Ella Reeve Bloor

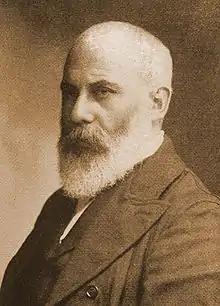
Daniel DeLeon, editor of "The Weekly People," as he appeared in 1902.

"The Socialist Labor Party was a revolutionary party in those days and DeLeon, its leader, was a brilliant theoretician and speaker, a courageous fighter against capitalism... I was impressed with his analysis of the evils of the capitalist system, and of the fallacy of isolated socialist colonies as a way of achieving socialism. I felt that at last here was scientific socialism and joined the SLP.